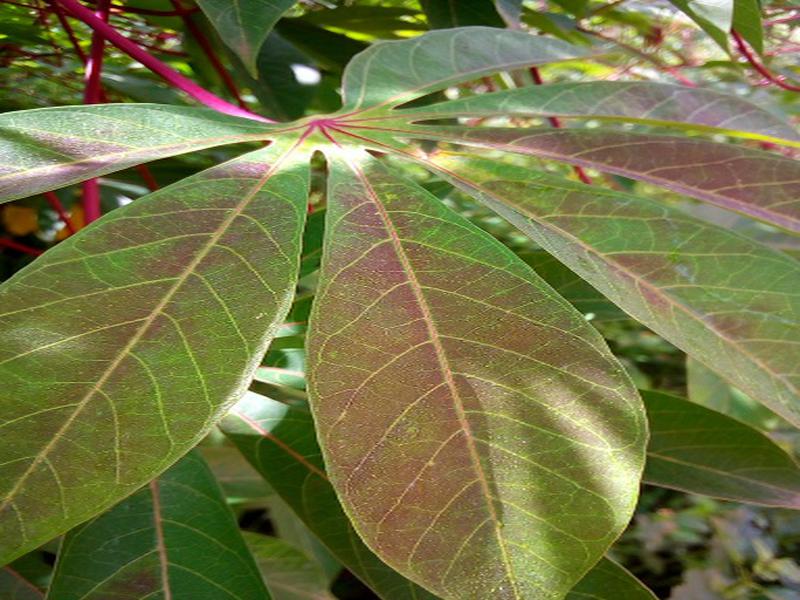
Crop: cassava
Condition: healthy